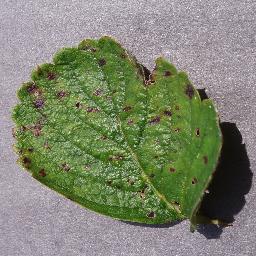
Label: Strawberry___Leaf_scorch